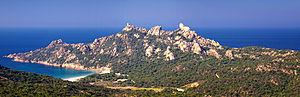
Sartène (Corse) - Panorama de Roccapina (Cala di Roccapina, la tour génoise et le Lion de Roccapina) depuis Bocca di Roccapina sur la RN 196
Roccapina est un cap situé au sud de la façade littorale occidentale de la Corse.